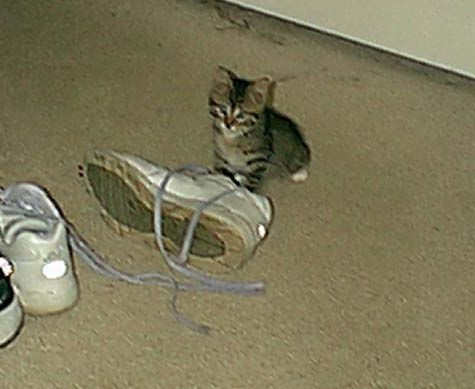
A small kitten sits next to a tennis shoe.
A small kitten with several sneakers on the floor.
A little kitten standing next to a white shoe.
A KITTEN IS SITTING ON THE FLOOR NEXT TO A SHOE
A kitten on the floor by a pair of tennis shoes